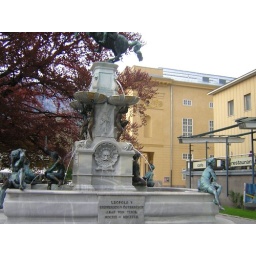
the yellow building was a theatre in yester years during the regime of the kings.